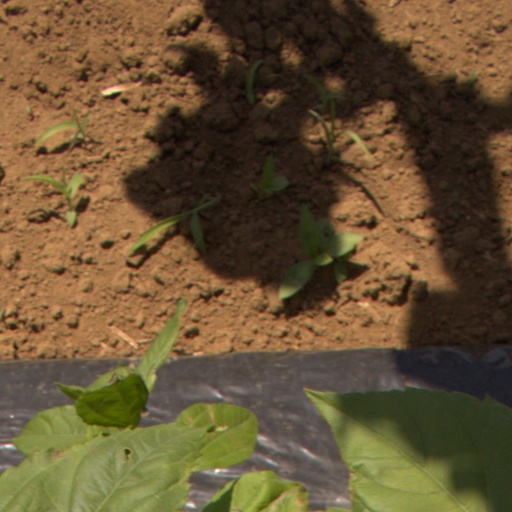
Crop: Jerusalem artichoke